Catholic Church and health care

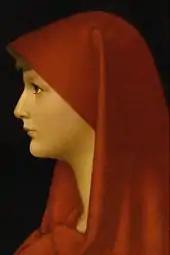

Ancient Greek and Roman medicine developed solid foundations over seven centuries, creating, Porter wrote, "the ideal of a union of science, philosophy and practical medicine in the learned physician...". But Greek and Roman religion did not preach of a duty to tend to the sick. Christianity emerged into this world as a Jewish sect in the mid-1st century and early Christians from the outset went about tending the sick and infirm. Their priests were often also physicians. St Luke the Evangelist, credited as one of the authors of The New Testament, was a physician. Christian emphasis on practical charity was to give rise to the development of systematic nursing and hospitals after the end of the persecution of the early church.